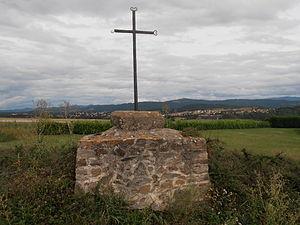
Site gallo-romain de la Croix de la Pierre (InscritClassé)
Le site archéologique de la Croix de la Pierre est un site archéologique français situé entre les communes de Charbonnier-les-Mines et de Beaulieu dans le Puy-de-Dôme, région Auvergne. Inscrit aux monuments historiques le 20 août 2009, il est classé le 31 mai 2012.
Cet article recense une partie des monuments historiques du Puy-de-Dôme, en France.